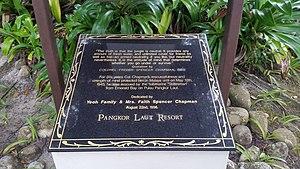
Freddie Spencer Chapman, né le 10 mai 1907, et décédé le 8 août 1971, est un explorateur et un officier militaire britannique, pendant la Seconde Guerre mondiale, reconnu pour ses faits d'armes contre l'armée japonaise, lors de l'occupation japonaise de la Malaisie. Il a écrit différents ouvrages sur les pays qu'il a visité.